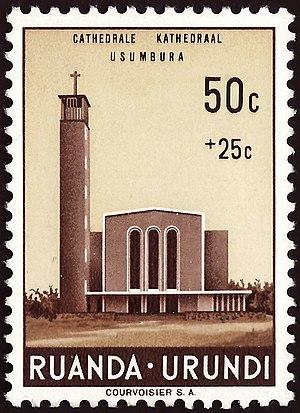
La cathédrale Regina Mundi de Bujumbura est une cathédrale catholique située à Bujumbura, la capitale du Burundi.